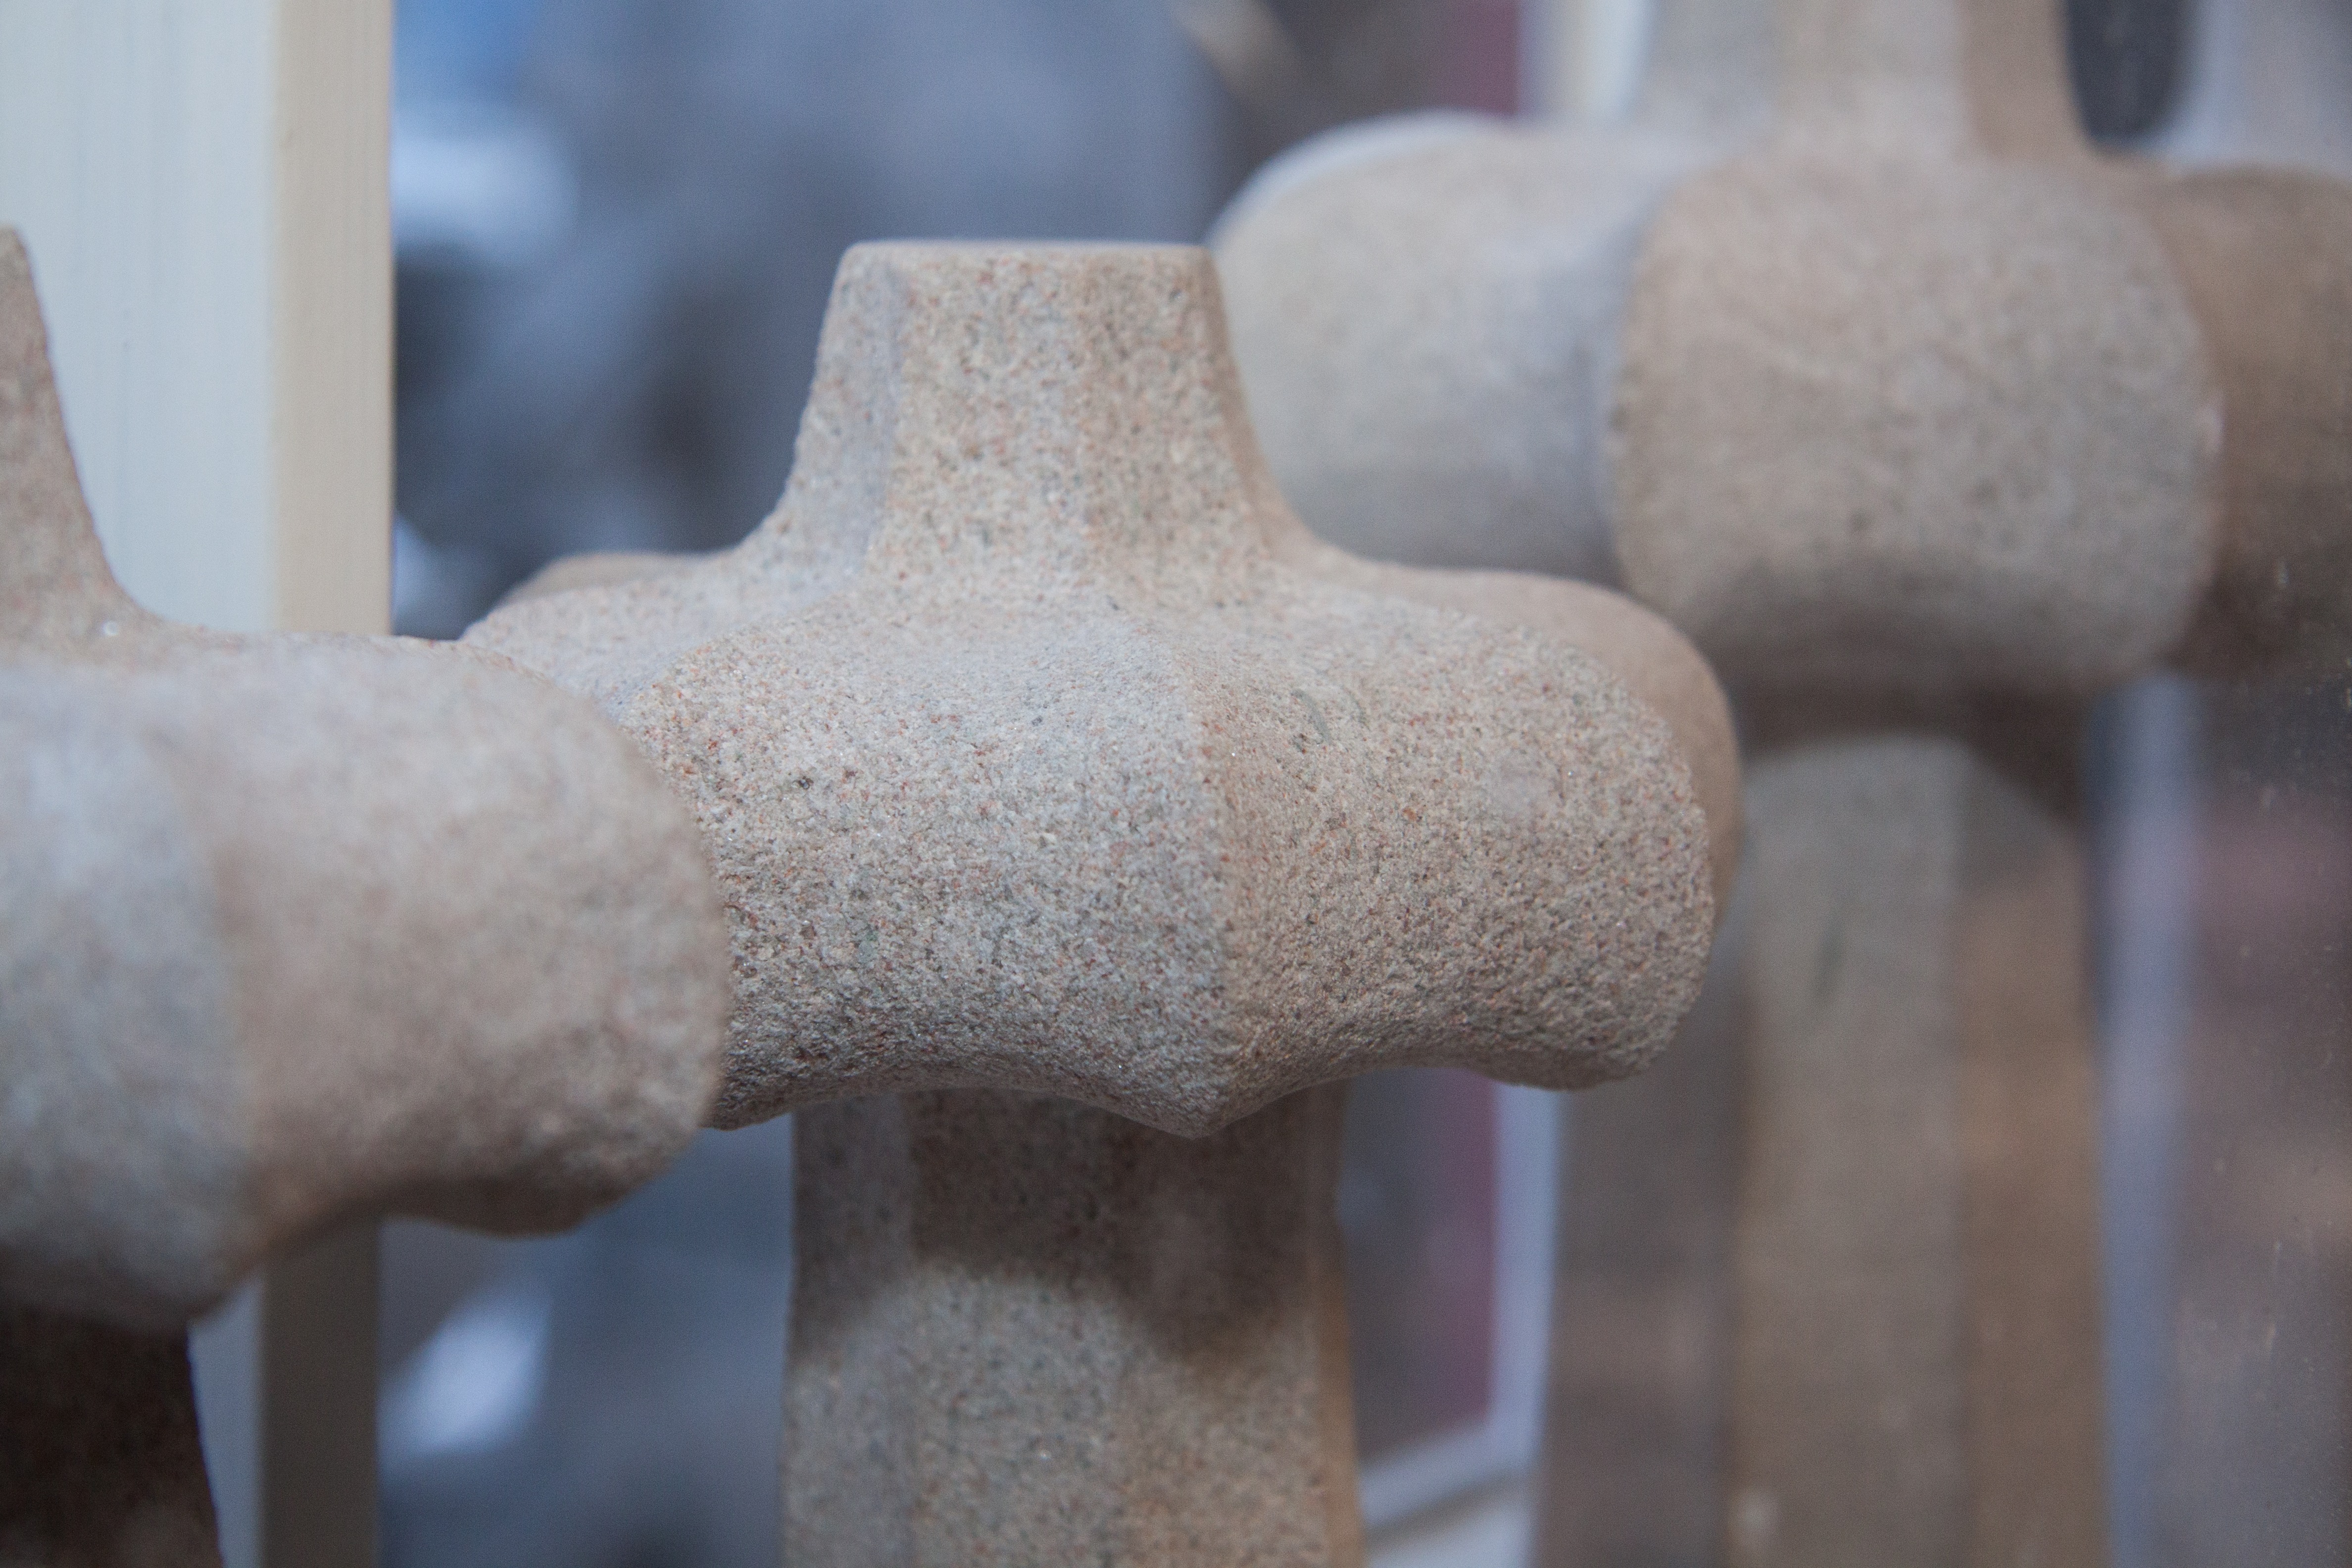
wood, wheel, lighting, material, close up, sculpture, art, iron, carving, buttons, completed, knobs, ranking, completion of pinnacle